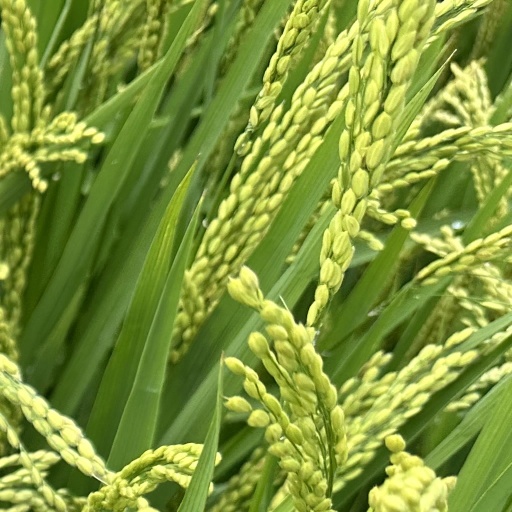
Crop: rice